Veena George

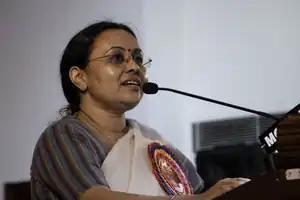

She was a Students' Federation of India (SFI) activist in her college days. She contested elections for the first time when the CPI (M) fielded her from an INC-held Aranmula seat in the 2016 assembly polls. She defeated senior INC leader K. Sivadasan Nair with a margin of 7,646 votes.